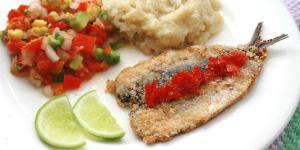
sardinas rebozadas al limon